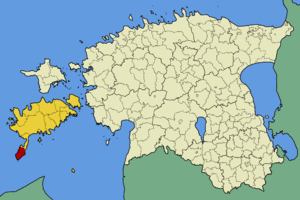
La commune de Torgu est une municipalité rurale du Comté de Saare en Estonie. Elle s'étend sur une superficie de 126,44 km².